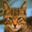
Label: cat